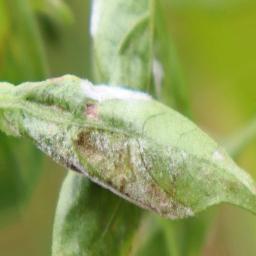
Label: powdery mildew